Economy of Ghana

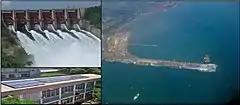
Ghana hydropower and solar energy electricity generation industries, and the oil and gas industry

As of 2018, Ghana consumed some 10 MMtoe of primary energy, made mostly of biomass (40%), oil and diesel (40%), followed by hydropower (10%) and natural gas (10%).